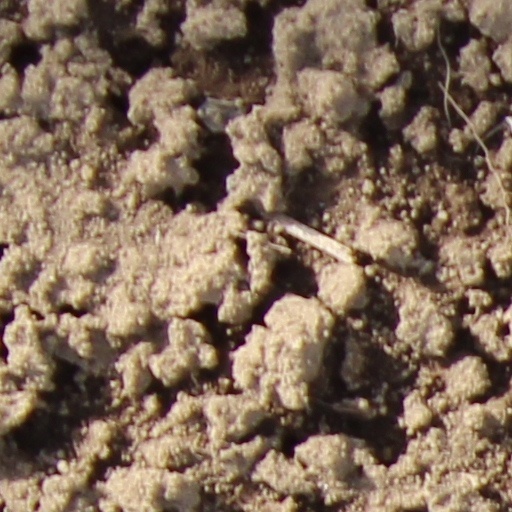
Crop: wheat